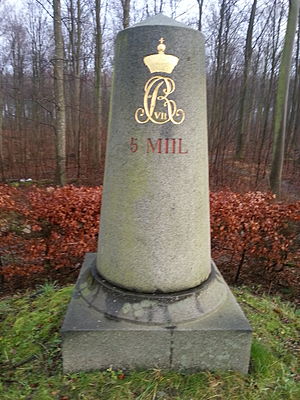
Milepæl
Milepæl ved Kvistgaard i Nordsjælland
milepæl ved Kvistgaard
En milepæl er en afstandsmarkering ved en vej og har været brugt mange steder i verden.